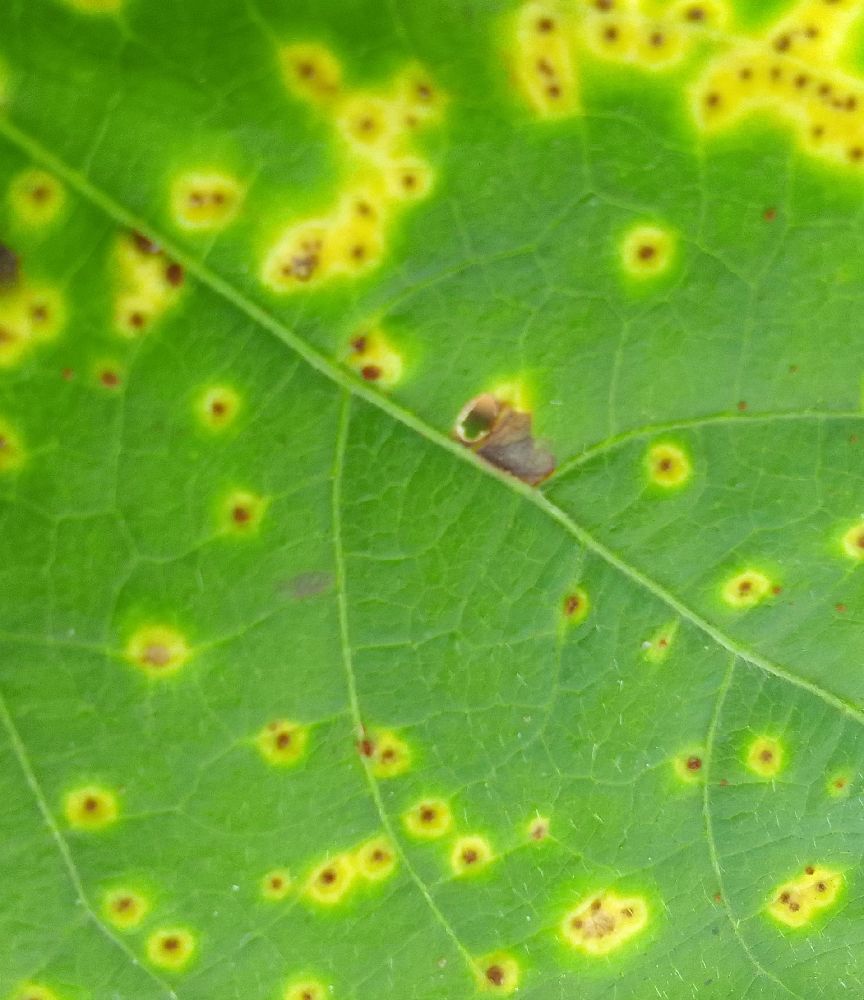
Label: rust